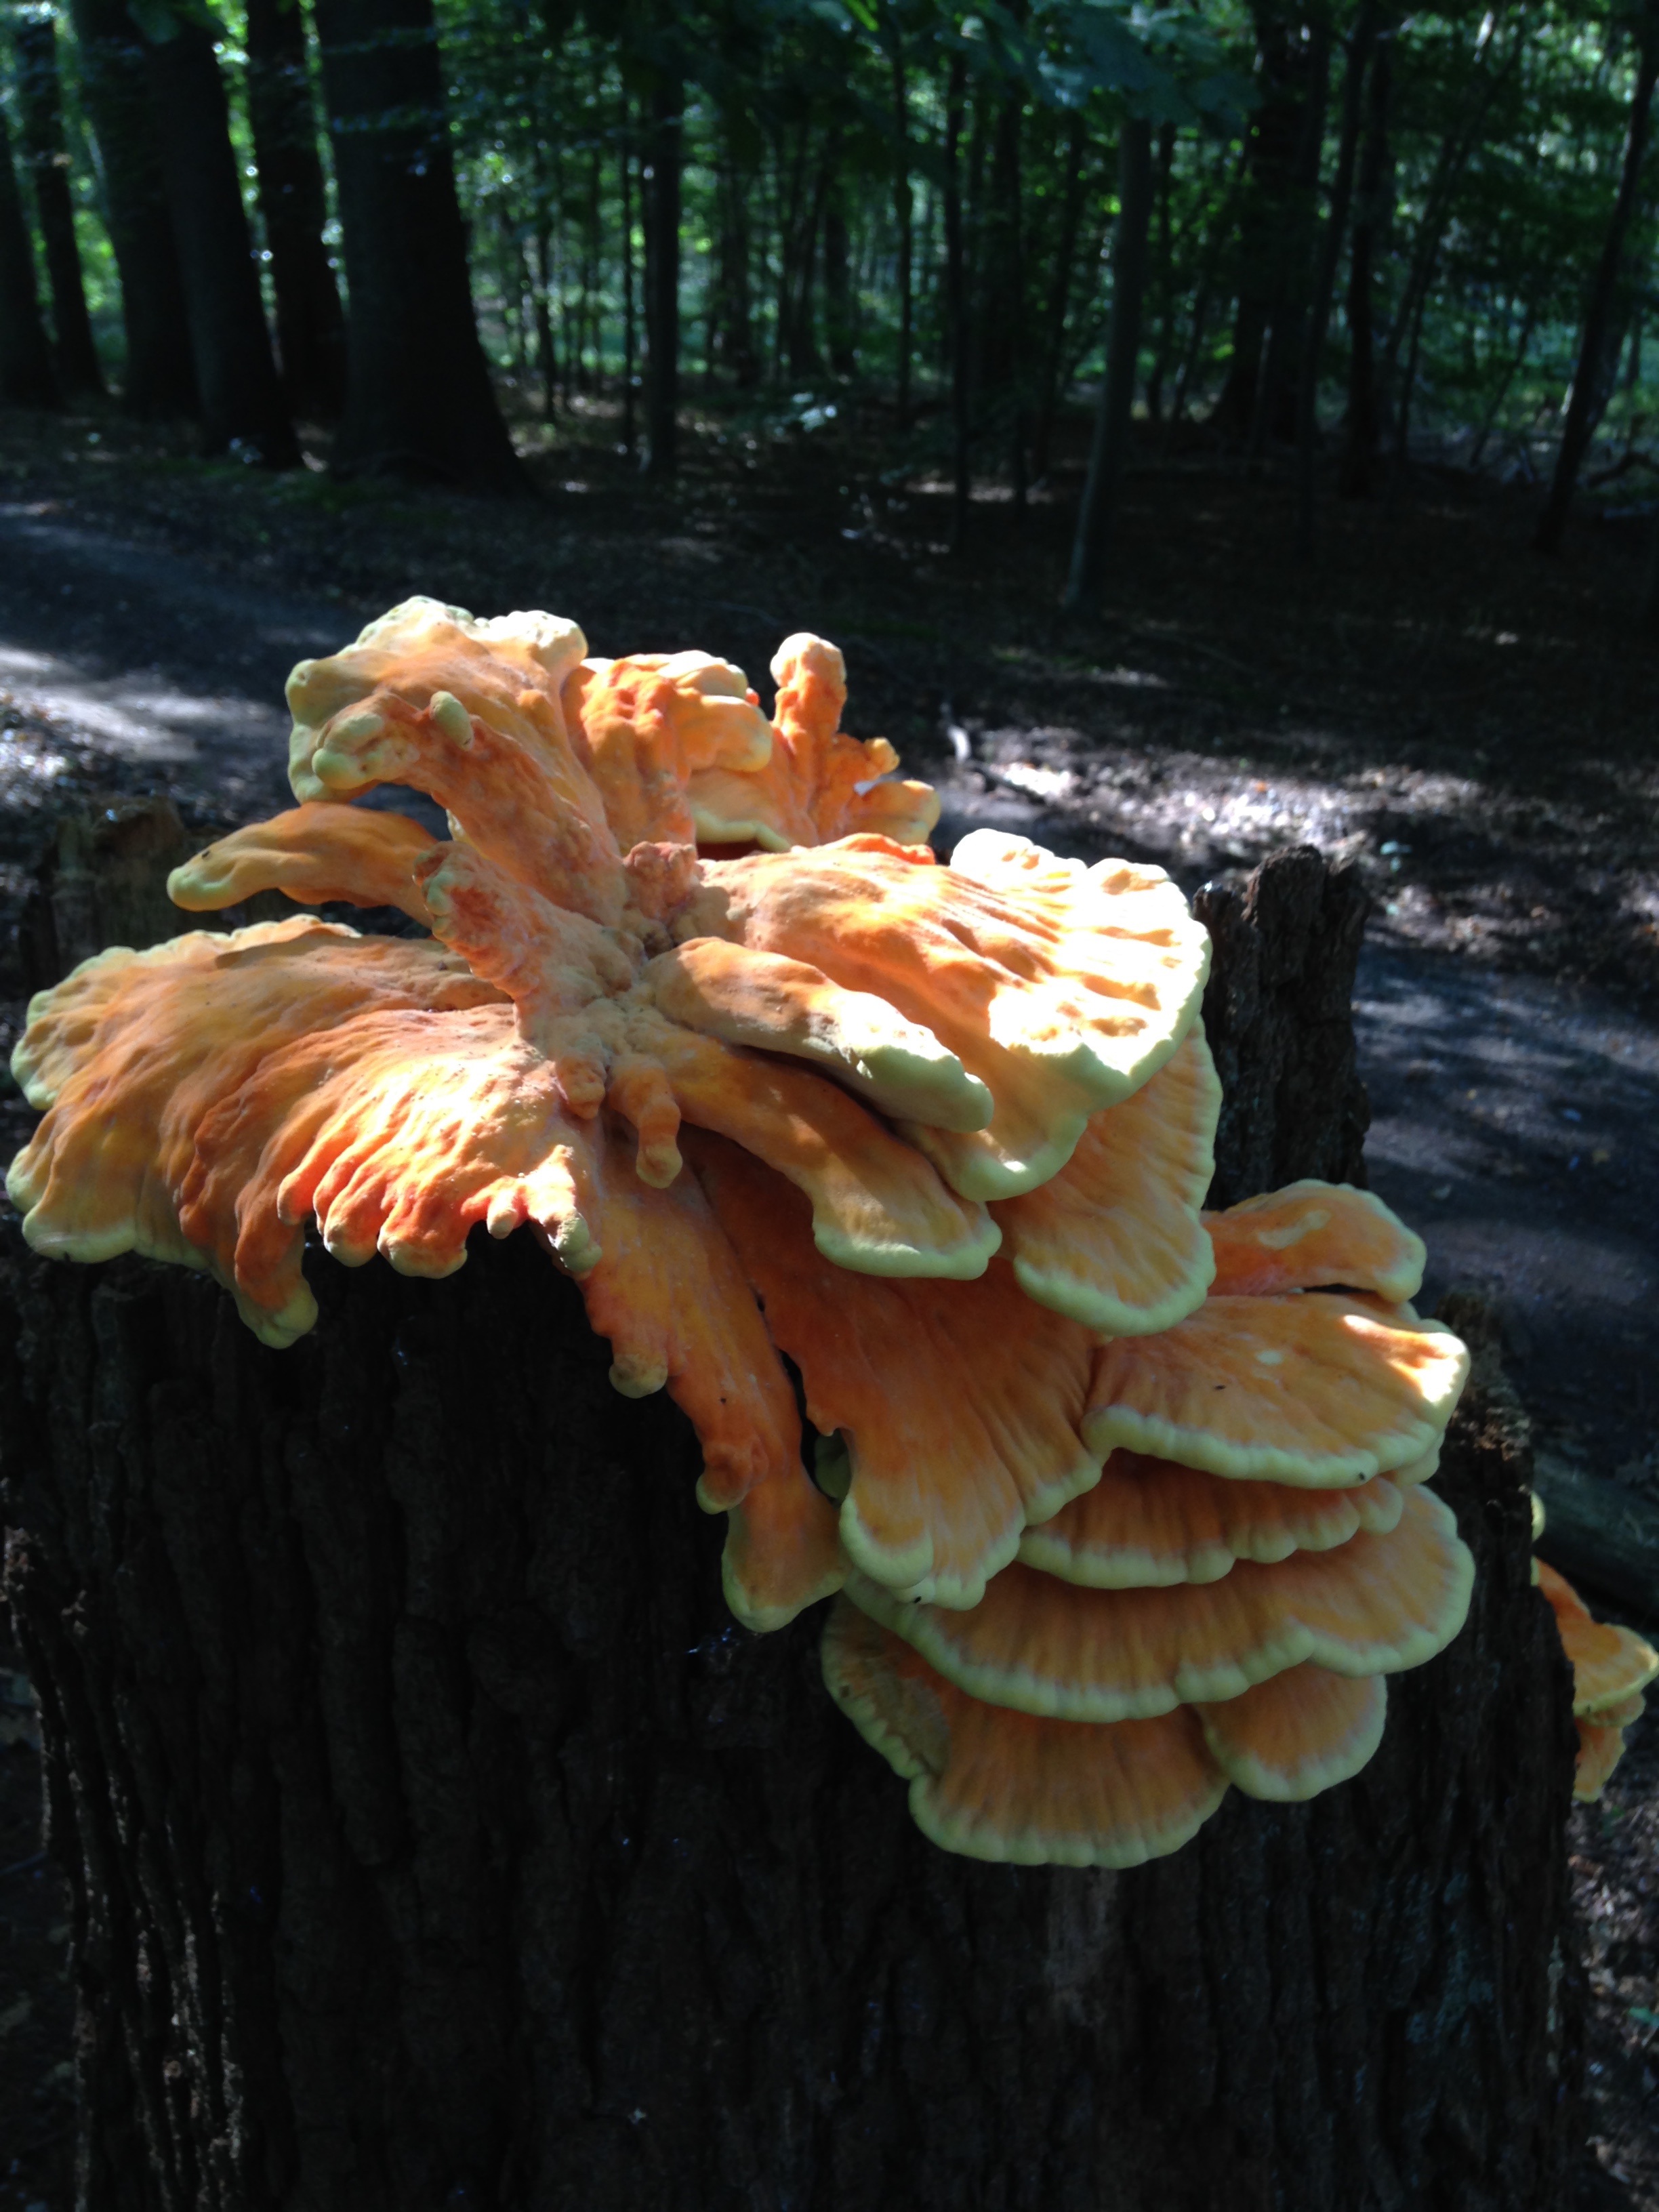
tree, nature, forest, leaf, flower, autumn, botany, mushroom, close, flora, fungus, bizarre, woodland, tree fungus, mushrooms on tree, oyster mushroom, edible mushroom, medicinal mushroom